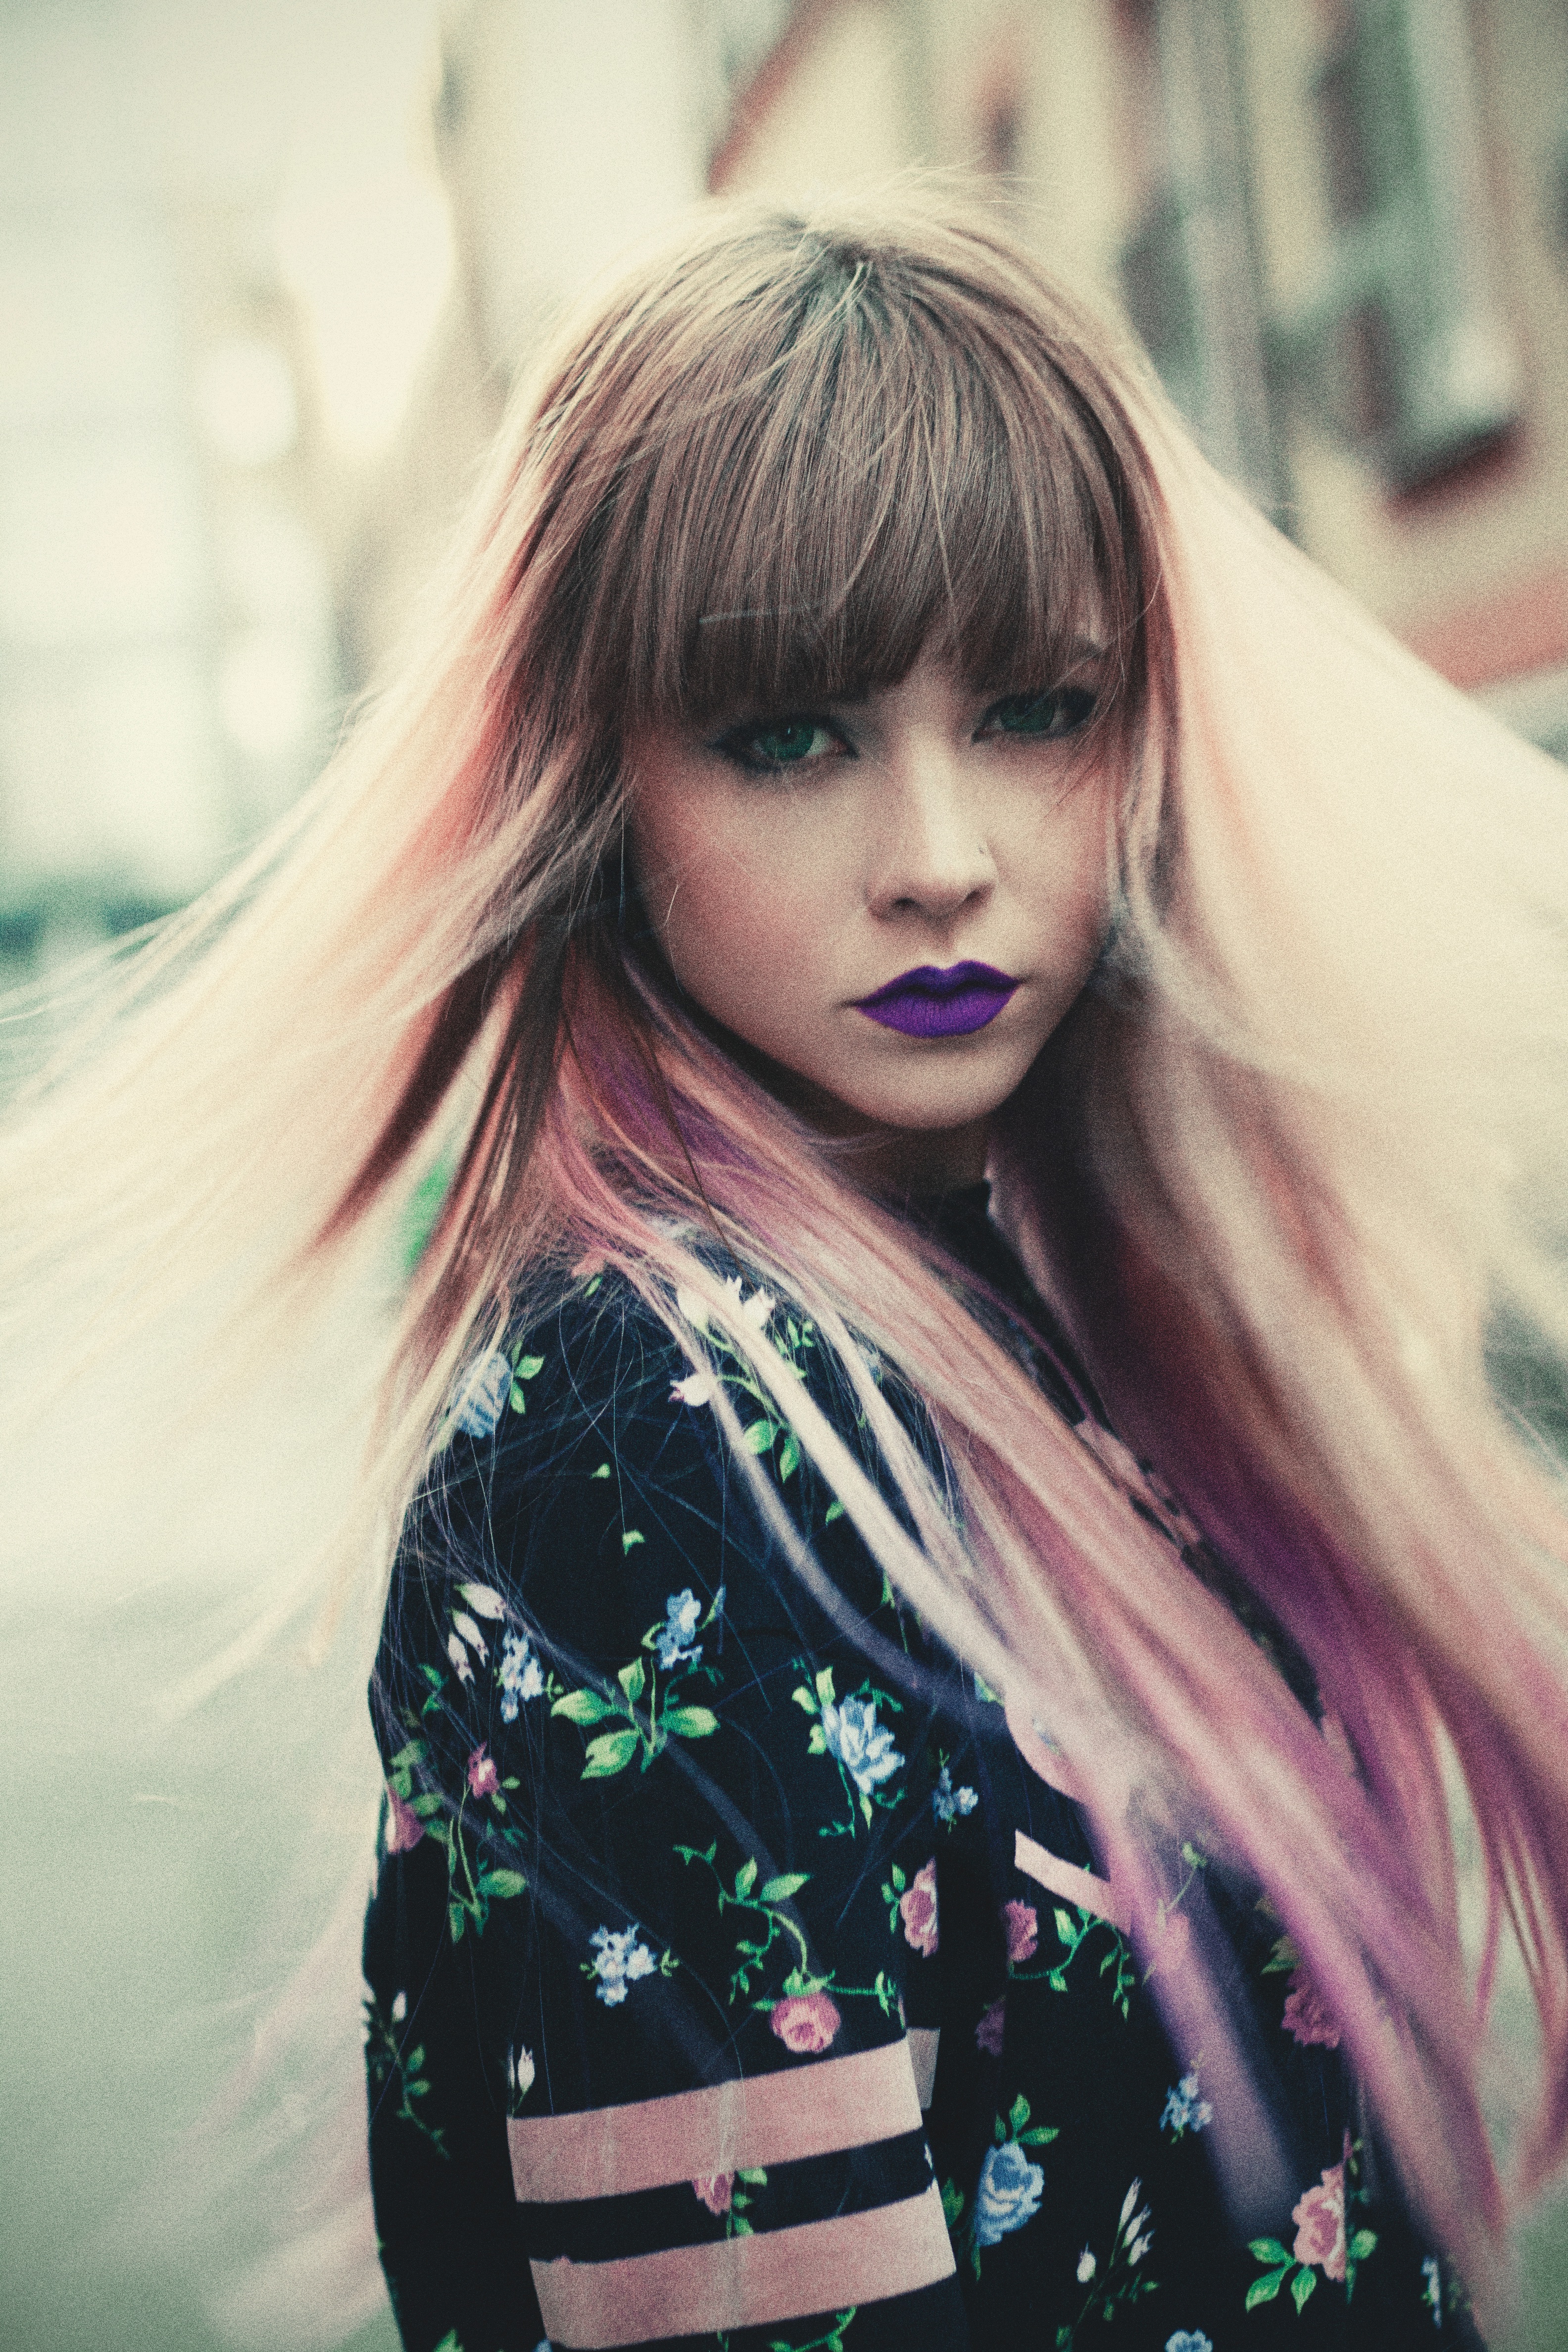
person, girl, woman, hair, photography, portrait, model, color, fashion, lady, hairstyle, smile, long hair, black hair, dress, eye, skin, beauty, blond, photo shoot, brown hair, portrait photography